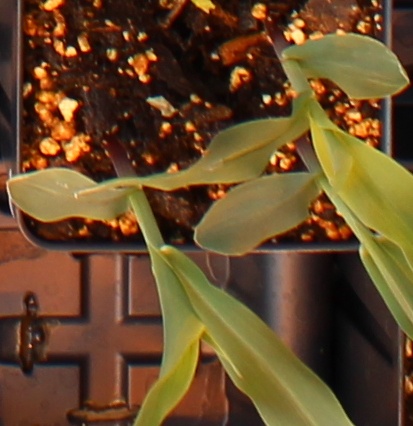
Label: Corn